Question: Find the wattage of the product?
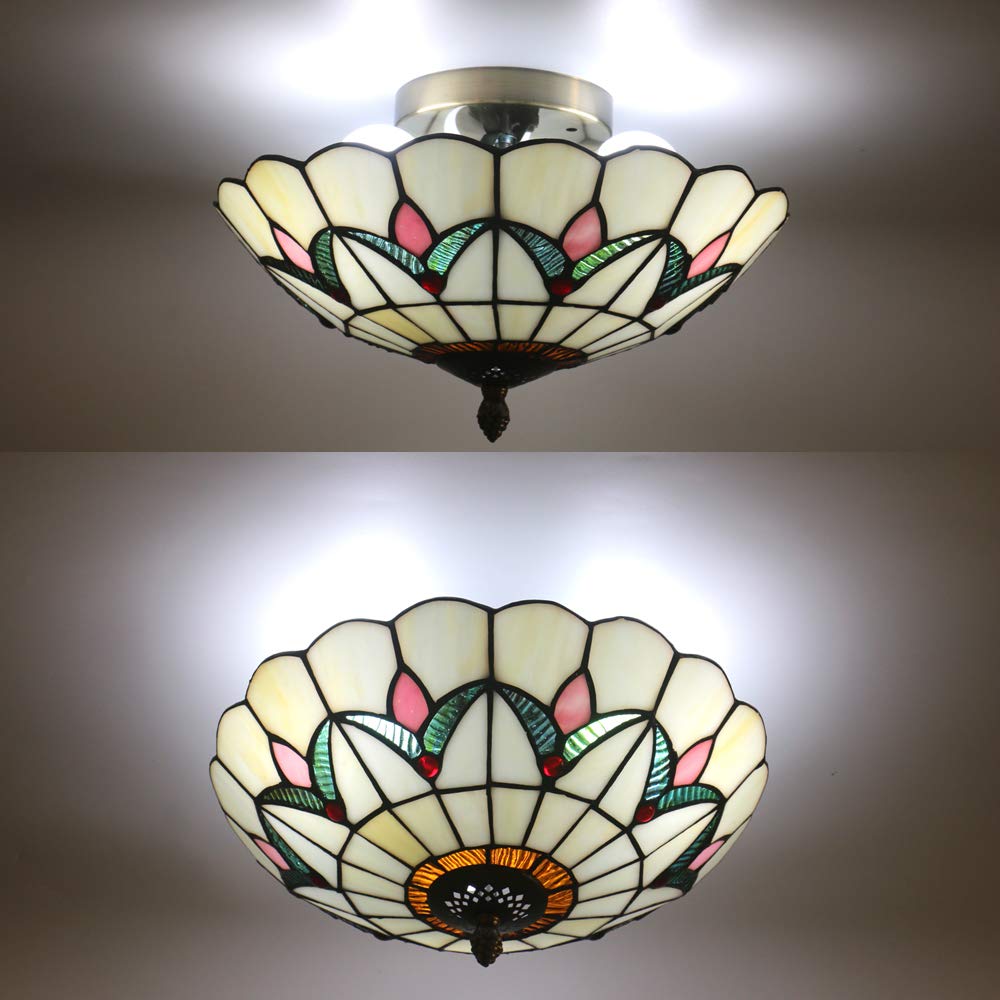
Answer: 1717.0 watt